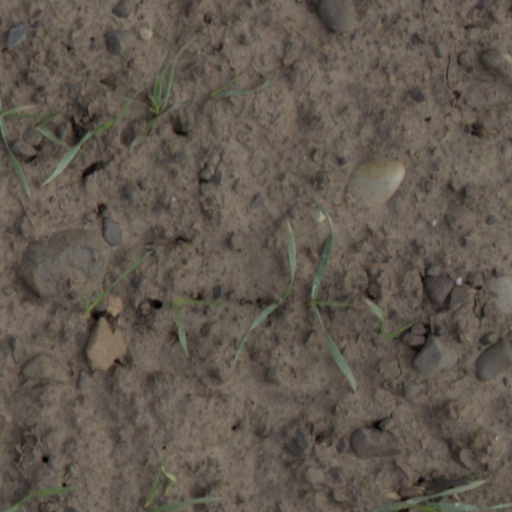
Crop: wheat